Sinking of the Rainbow Warrior

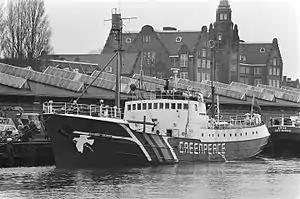
"Rainbow Warrior", 1981

After the bombing, the New Zealand Police started one of the country's largest police investigations. They identified two of the French agents, Captain Dominique Prieur and Commander Alain Mafart, as possible suspects. Prieur and Mafart were identified with the help of a Neighbourhood Watch group and arrested. Both were questioned and investigated. Because they were carrying Swiss passports, their true identities were discovered, along with the French government's responsibility.